Robert T. Hooe

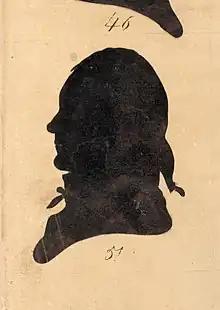
silhouette by William Bache

Robert Townshend Hooe (October 3, 1743 – March 16, 1809) was a Revolutionary War officer, businessman, and politician who served as the first mayor of Alexandria, Virginia.